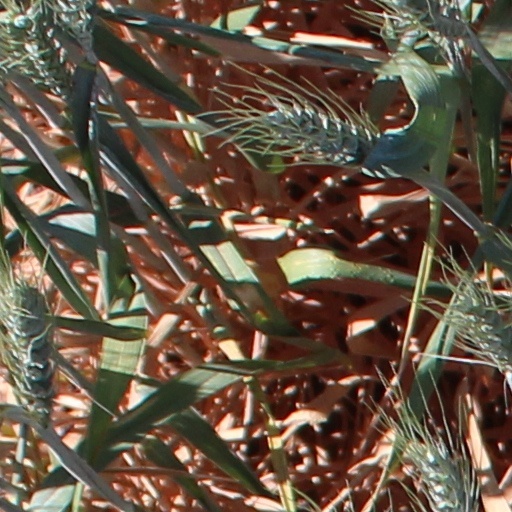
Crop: wheat